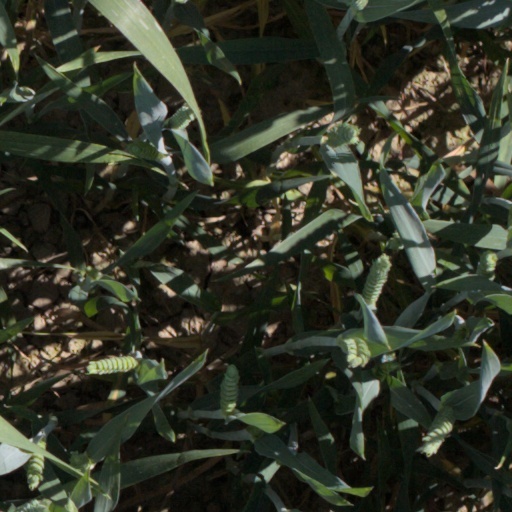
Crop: wheat